Stanley Bruce

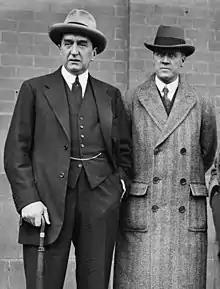
Bruce with John Latham, his Attorney-General and eventual successor as leader of the Nationalist Party

The 1926 Imperial Conference confirmed that Britain and her dominions were rapidly diverging in interests and that greater independence not greater co-operation was the most practical solution. Bruce recognised the empire had reached a turning point, but despite his optimism for a reinvigorated imperial system, there was little interest from other governments. His plan for greater economic and defensive co-operation was discussed, as well as a revival of imperial preference in trading arrangements, but such ideas were now politically unpalatable in Britain and failed to develop. His attitudes were almost the opposite of those held by the leaders of Canada, South Africa and the Irish Free State. As Prime Minister Baldwin remarked at the conference, "If you, Mr Bruce, would use the word 'Empire' a bit less and you Mr McGilligan would use it a bit more, then we would make better progress." Ultimately proposals for greater independence won out, and 1926 Imperial Conference recognised through the Balfour Declaration that dominions were essentially independent entities that freely associated as the British Commonwealth of Nations, though after much negotiation it stopped short of using the terms "nation" or "state". Governors-General were redefined as representatives only of the British monarch, not the British government, and were obliged now to act only on the advice of their respective dominion governments. These changes were both symbolically and practically significant in the transformation of the dominions from colonies to independent nations. Bruce had mixed feelings about these developments; on the one hand he believed that the Empire was still a strong and vital international organisation playing a positive role in international affairs, but on the other hand he was disappointed that other member nations did not share his vision or commitment to maintaining its integrity and unity. Bruce did have some successes at the conference, however, expanding the work of the Imperial Economic Committee and increasing inter-empire co-operation in technical and scientific areas.